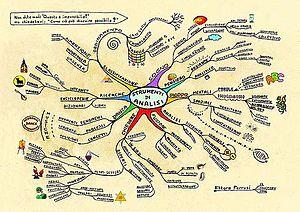
Exemple d'une carte mentale sur le thème «Outils d'analyse» ไทย: ตัวอย่างของแผนที่ความคิดaในหัวข้อ ""เครื่องมือสำหรับการวิเคราะห์""ตัวอย่างของแผนที่ความคิดaในหัวข้อ: เครื่องมือการวิเคราะห์